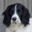
Label: dog